California Chrome

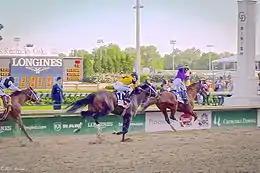
Espinoza celebrates winning the 2014 Kentucky Derby prior to crossing the finish line, standing in his stirrups and raising his whip. Commanding Curve is second, Danza third.

California Chrome's connections drew post position five for the Derby. He was the morning line favorite at odds of 5–2. The press suggested that the number five spot, relatively close to the inside rail, could be a problem owing to the "speed horses" that would go to the front early in the race, surrounding him on both sides, especially if the colt was slow out of the gate. Espinoza countered by pointing out that he won the 2002 Kentucky Derby on War Emblem from the same post position.